Cultural depictions of Queen Victoria

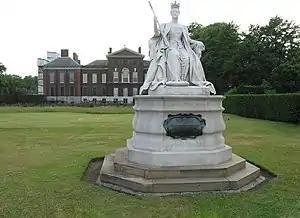
Princess Louise, Duchess of Argyll's statue of Queen Victoria at Kensington Palace

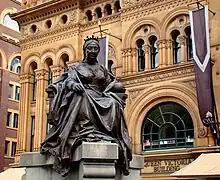
Statue of Queen Victoria in front of the Queen Victoria Building in Sydney, Australia

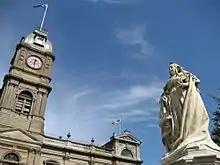
Queen Victoria Square and statue Sturt Street, Ballarat

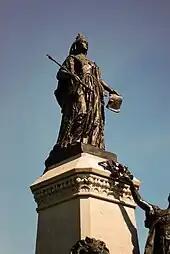
Statue of Victoria by Louis-Philippe Hébert on Parliament Hill. Ottawa, Canada.

One of Princess Louise, Duchess of Argyll's works as a sculptor is her marble statue of her mother at Kensington Palace, and a bronze version erected in front of the Royal Victoria College, McGill University in Montreal.